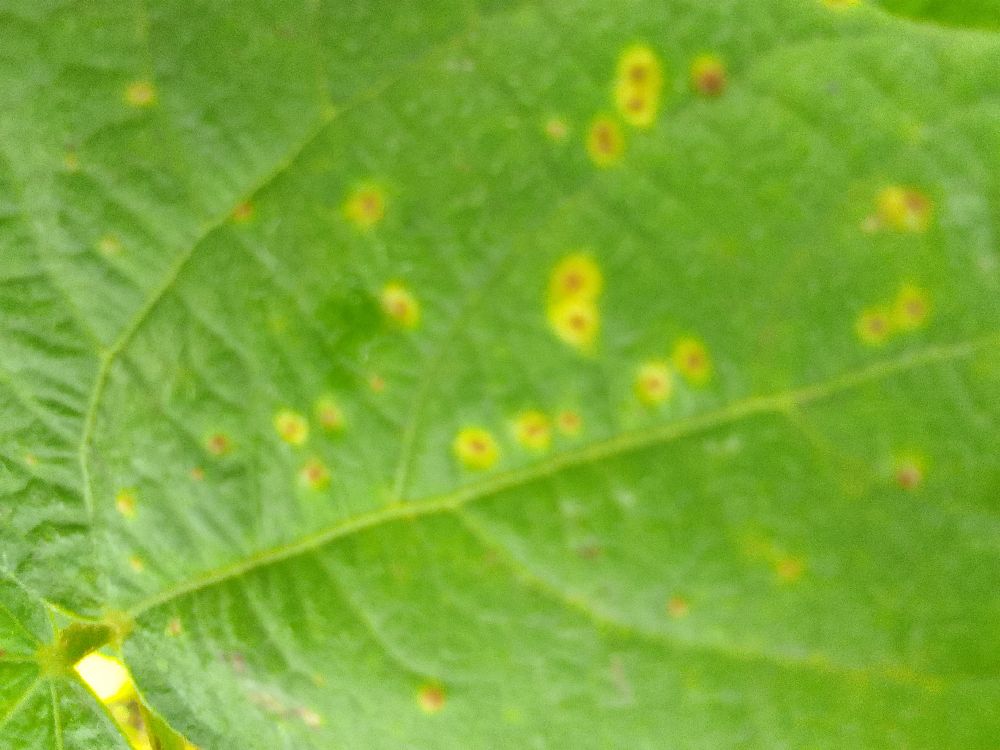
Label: rust